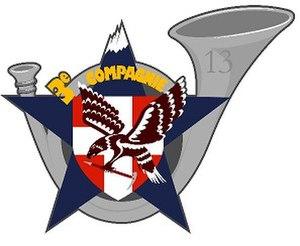
Insigne de la 3e compagnie
Le 13ᵉ bataillon de chasseurs alpins est une unité militaire d'infanterie de l'Armée de terre française, spécialisée dans le combat en montagne. Il fait aujourd'hui partie de la 27e brigade d'infanterie de montagne et est stationné au Quartier Roc Noir à Barby en Savoie.